History of Southeast Asia

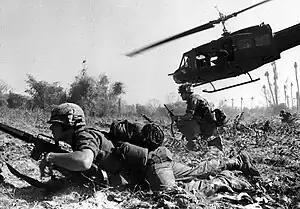
Combat operations at Ia Drang Valley, during Vietnam War, November 1965.

The earliest Europeans to have visited Southeast Asia were Marco Polo during the 13th century in the service of Kublai Khan and Niccolò de' Conti during the early 15th century. Regular and momentous voyages only began in the 16th century after the arrival of the Portuguese, who actively sought direct and competitive trade. They were usually accompanied by missionaries, who hoped to promote Christianity.